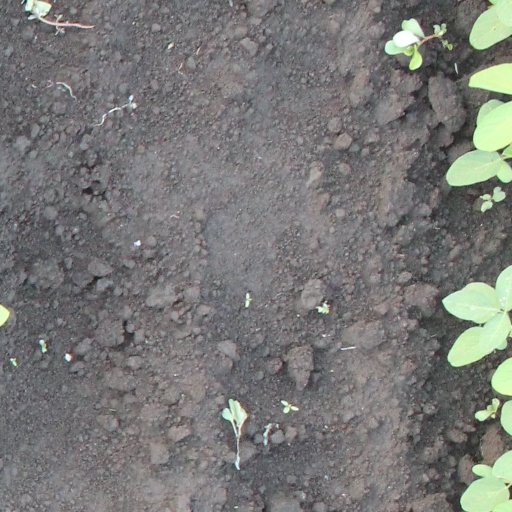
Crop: soybean